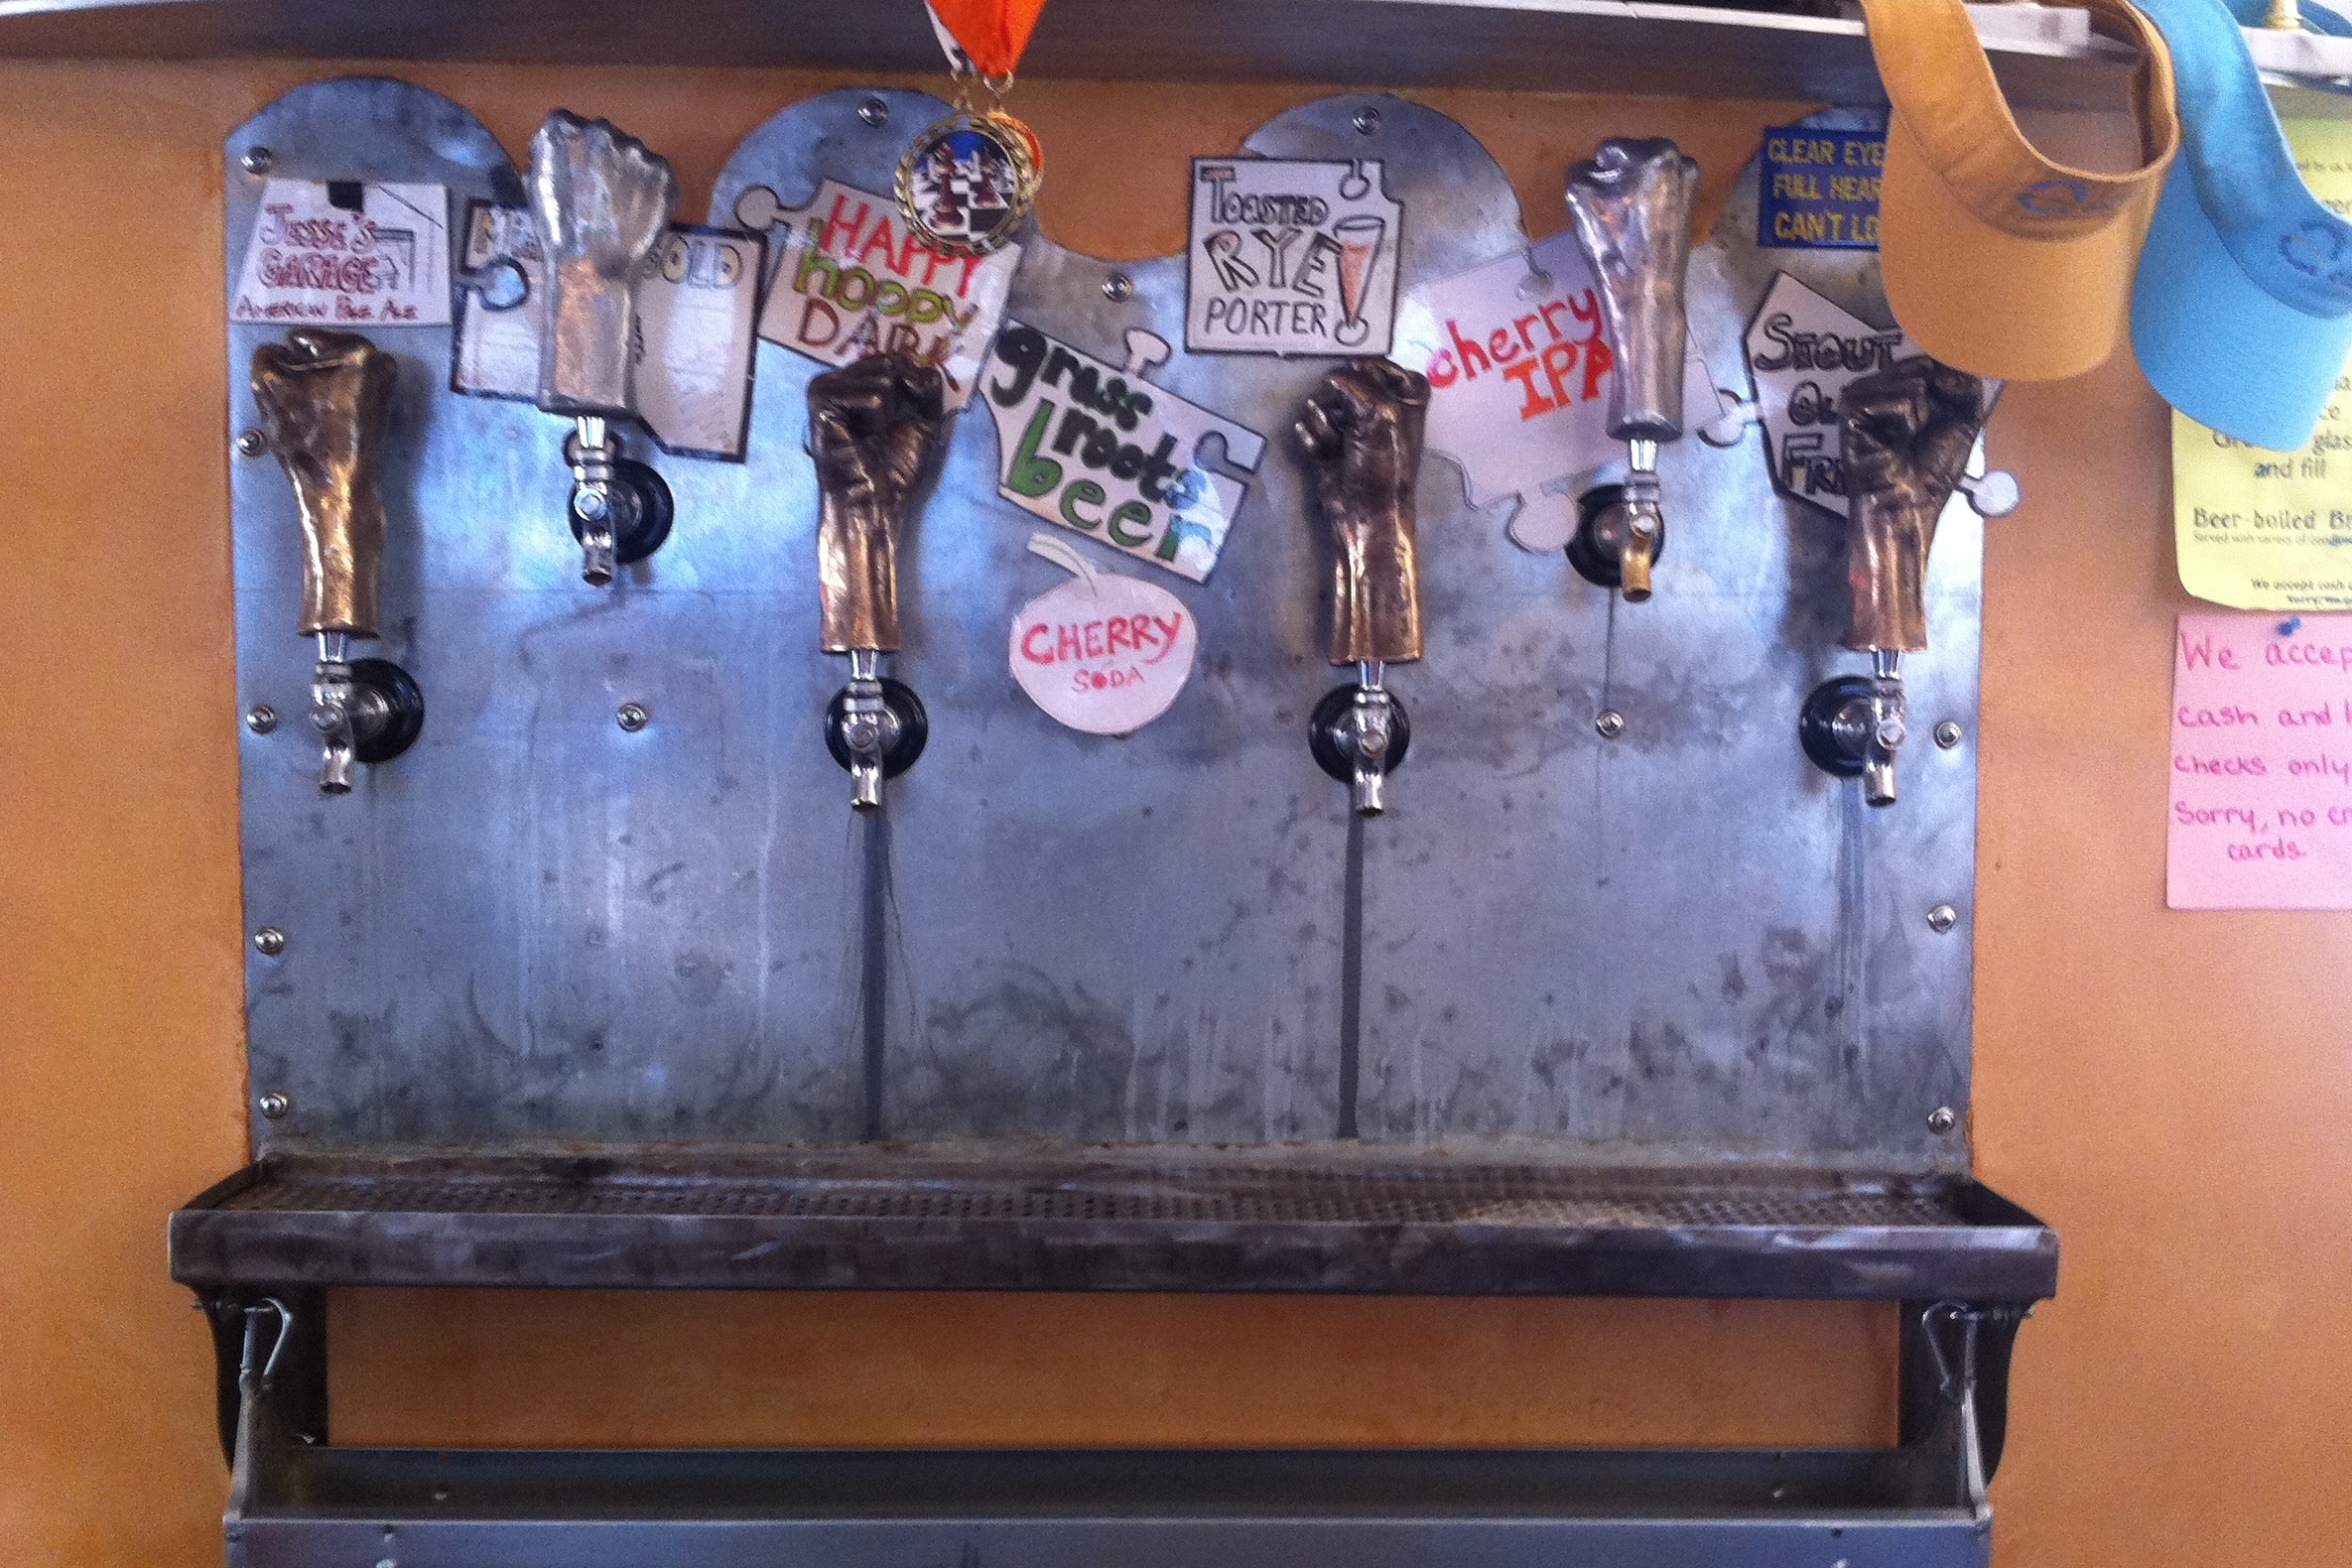
drink, beer, art, odyssey